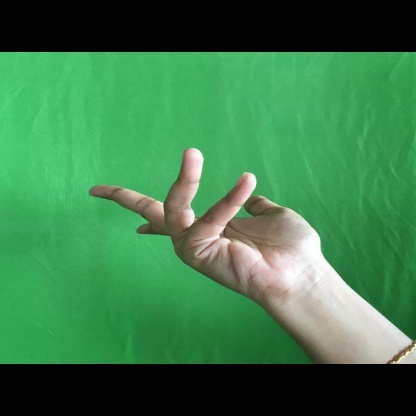
Mudra: Alapadmam